Spain

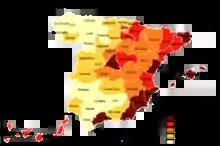
Distribution of the foreign population in Spain in 2005 by percentage

The fauna presents a wide diversity that is due in large part to the geographical position of the Iberian peninsula between the Atlantic and the Mediterranean and between Africa and Eurasia, and the great diversity of habitats and biotopes, the result of a considerable variety of climates and well differentiated regions.